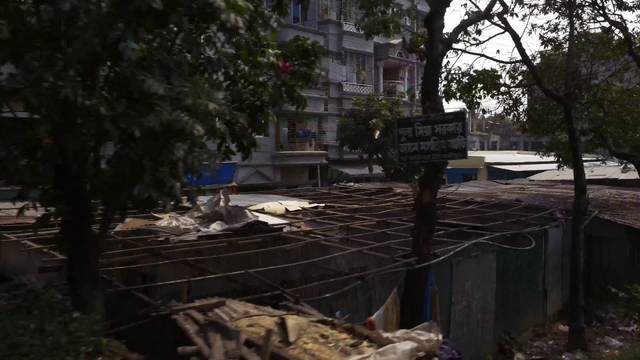
Region: Bangladesh
Coordinates: 23.971, 90.417